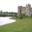
Label: castle